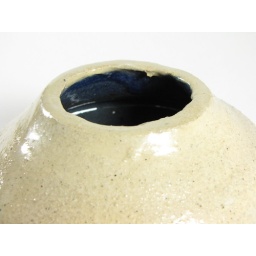
The blue glaze combined with the clear to make a much brighter blue near the top, inside.